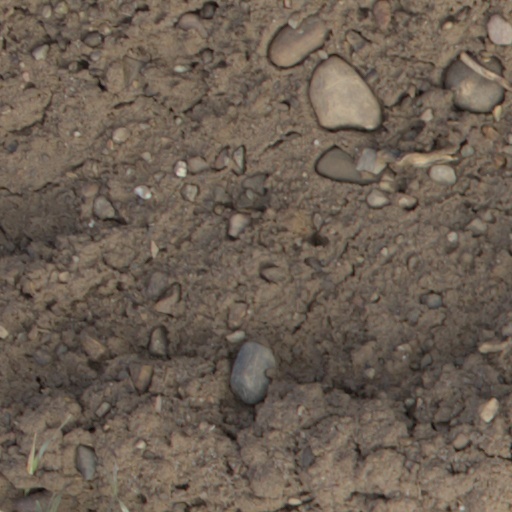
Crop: wheat